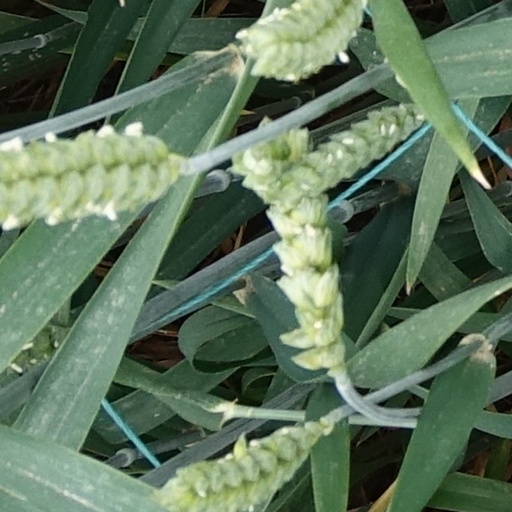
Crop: wheat